Aiden Wagner

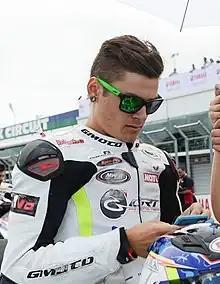
Wagner in 2016

Aiden Wagner (born 14 June 1994 in Wamuran) is an Australian motorcycle racer. He last competed at international level in the 2017 Supersport World Championship aboard a Honda CBR600RR.